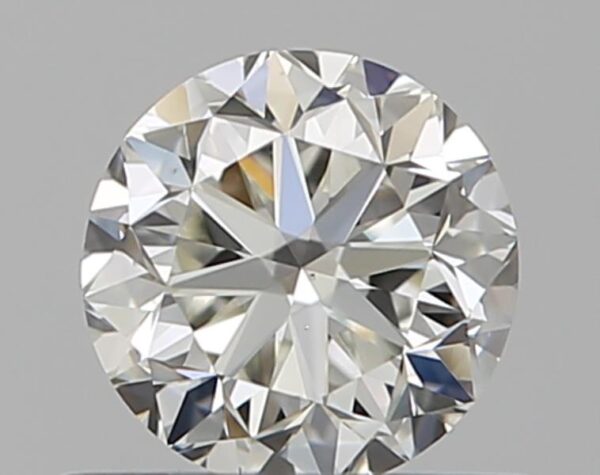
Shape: round
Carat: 0.5
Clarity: VS1
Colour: I
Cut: GD
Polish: EX
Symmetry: VG
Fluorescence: N
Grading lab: GIA
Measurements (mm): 4.83 x 4.89 x 3.18